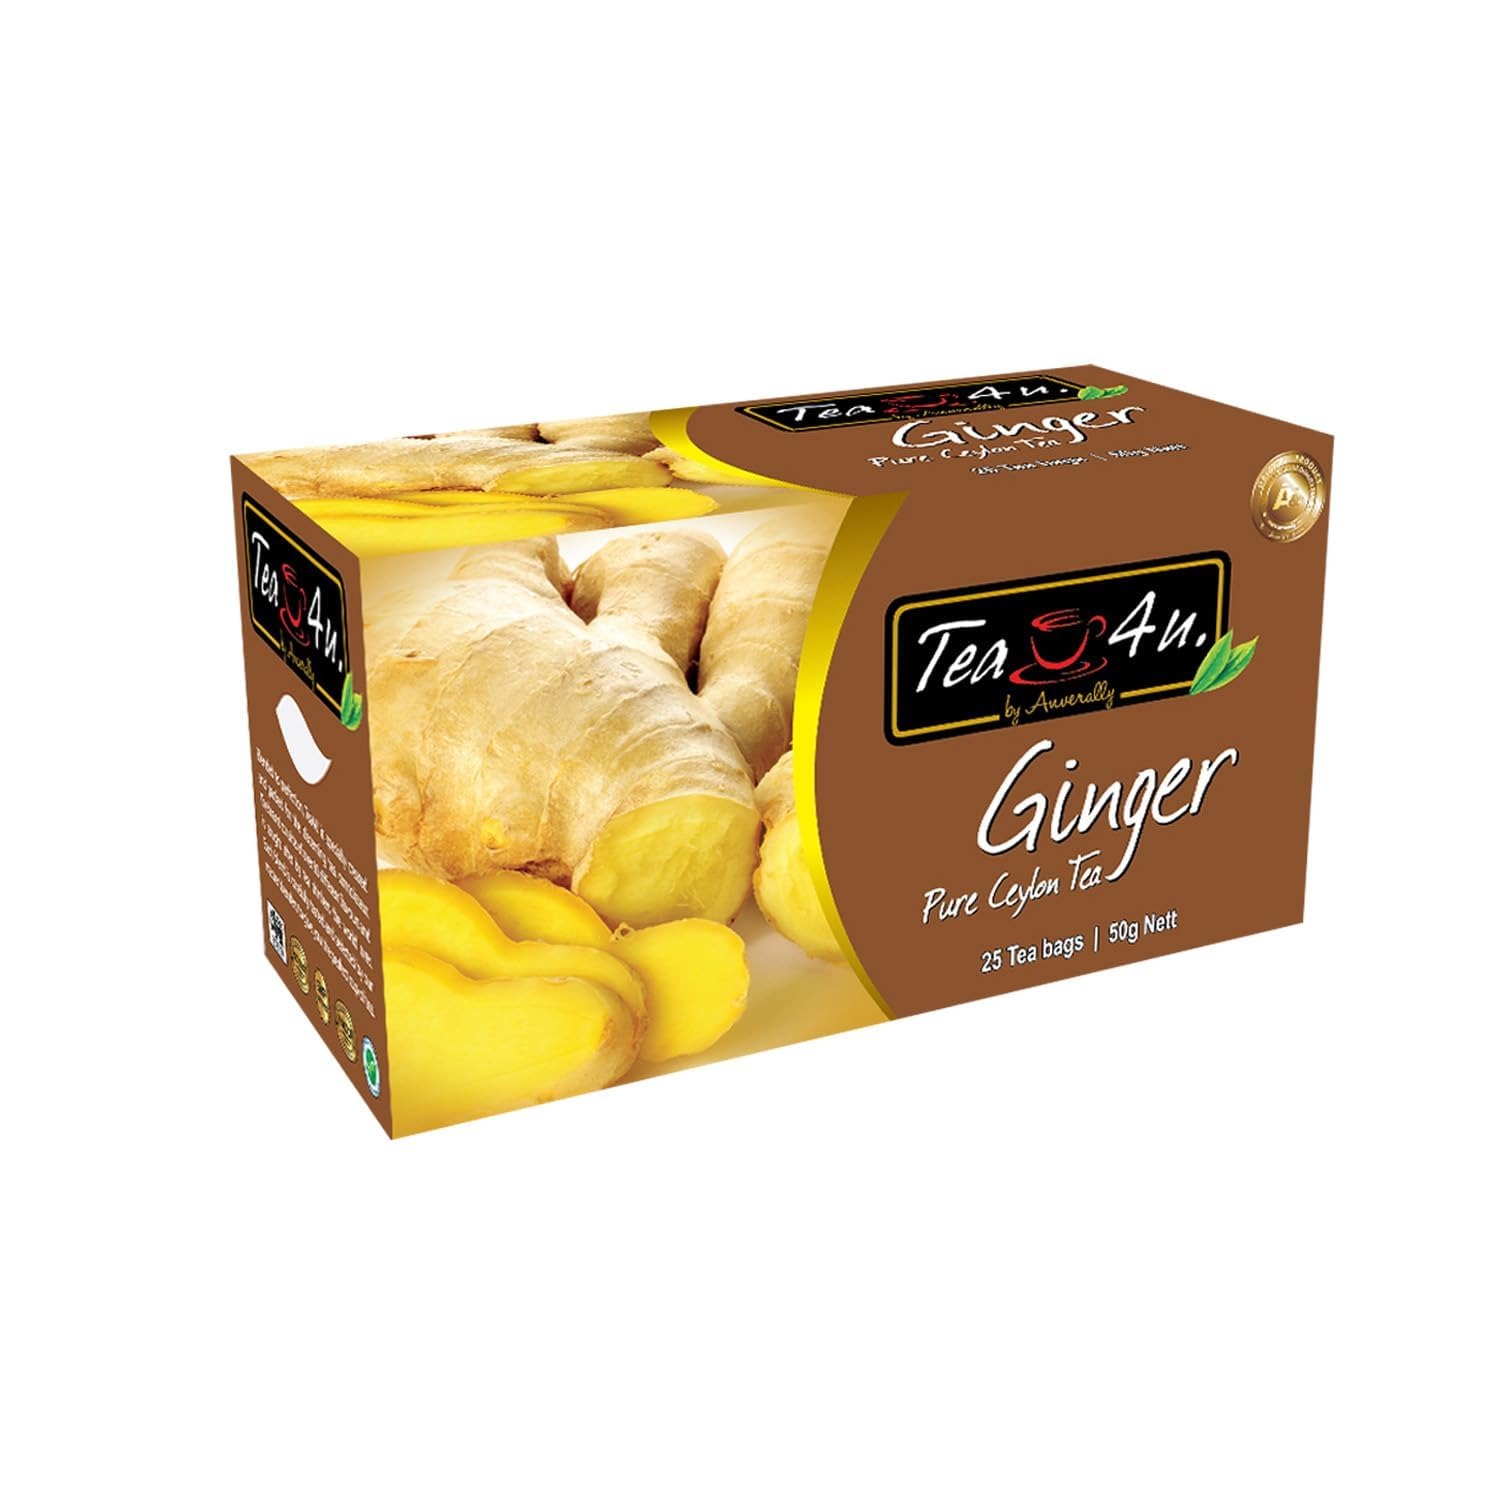
Item Name: Tea4U Flavored Black Ceylon TeaBags (Ginger) - Ideal Quality from Sri Lanka's Finest Leaves and Expertly Blended - 25 Count
Bullet Point 1: Easy Brewing Process: Enjoying a delicious cup of Tea4U is effortless. Simply steep a tea bag in hot water for a few minutes to unlock its full flavor potential. With no need for additional equipment or complex brewing methods
Bullet Point 2: Convenient Packaging: Each Tea4U tea bag is individually sealed in a foil envelope, ensuring maximum freshness and flavor preservation. This convenient packaging also makes Tea4U ideal for on-the-go enjoyment, whether at home, the office, or while traveling
Bullet Point 3: Uplifting Experience: Immerse yourself in the calming embrace of Tea4U's black tea blend. Like meditation in a cup, our tea helps you navigate life's challenges with greater calmness, allowing you to unleash your inner potential with each sip
Bullet Point 4: Versatile Flavors: Tea4U offers a range of enticing flavor profiles to suit every palate, from traditional blends to innovative infusions. Whether you prefer classic black tea or crave a unique twist, there's a Tea4U option for you
Bullet Point 5: Trusted Heritage: Produced by the trusted Ceylon Tea Exporters ANVERALLY & SONS, Tea4U carries the legacy of excellence established over generations. With a track record spanning over a century, you can trust Tea4U to deliver unparalleled quality and flavor in every cup
Value: 1.0
Unit: Count

Price: 9.5